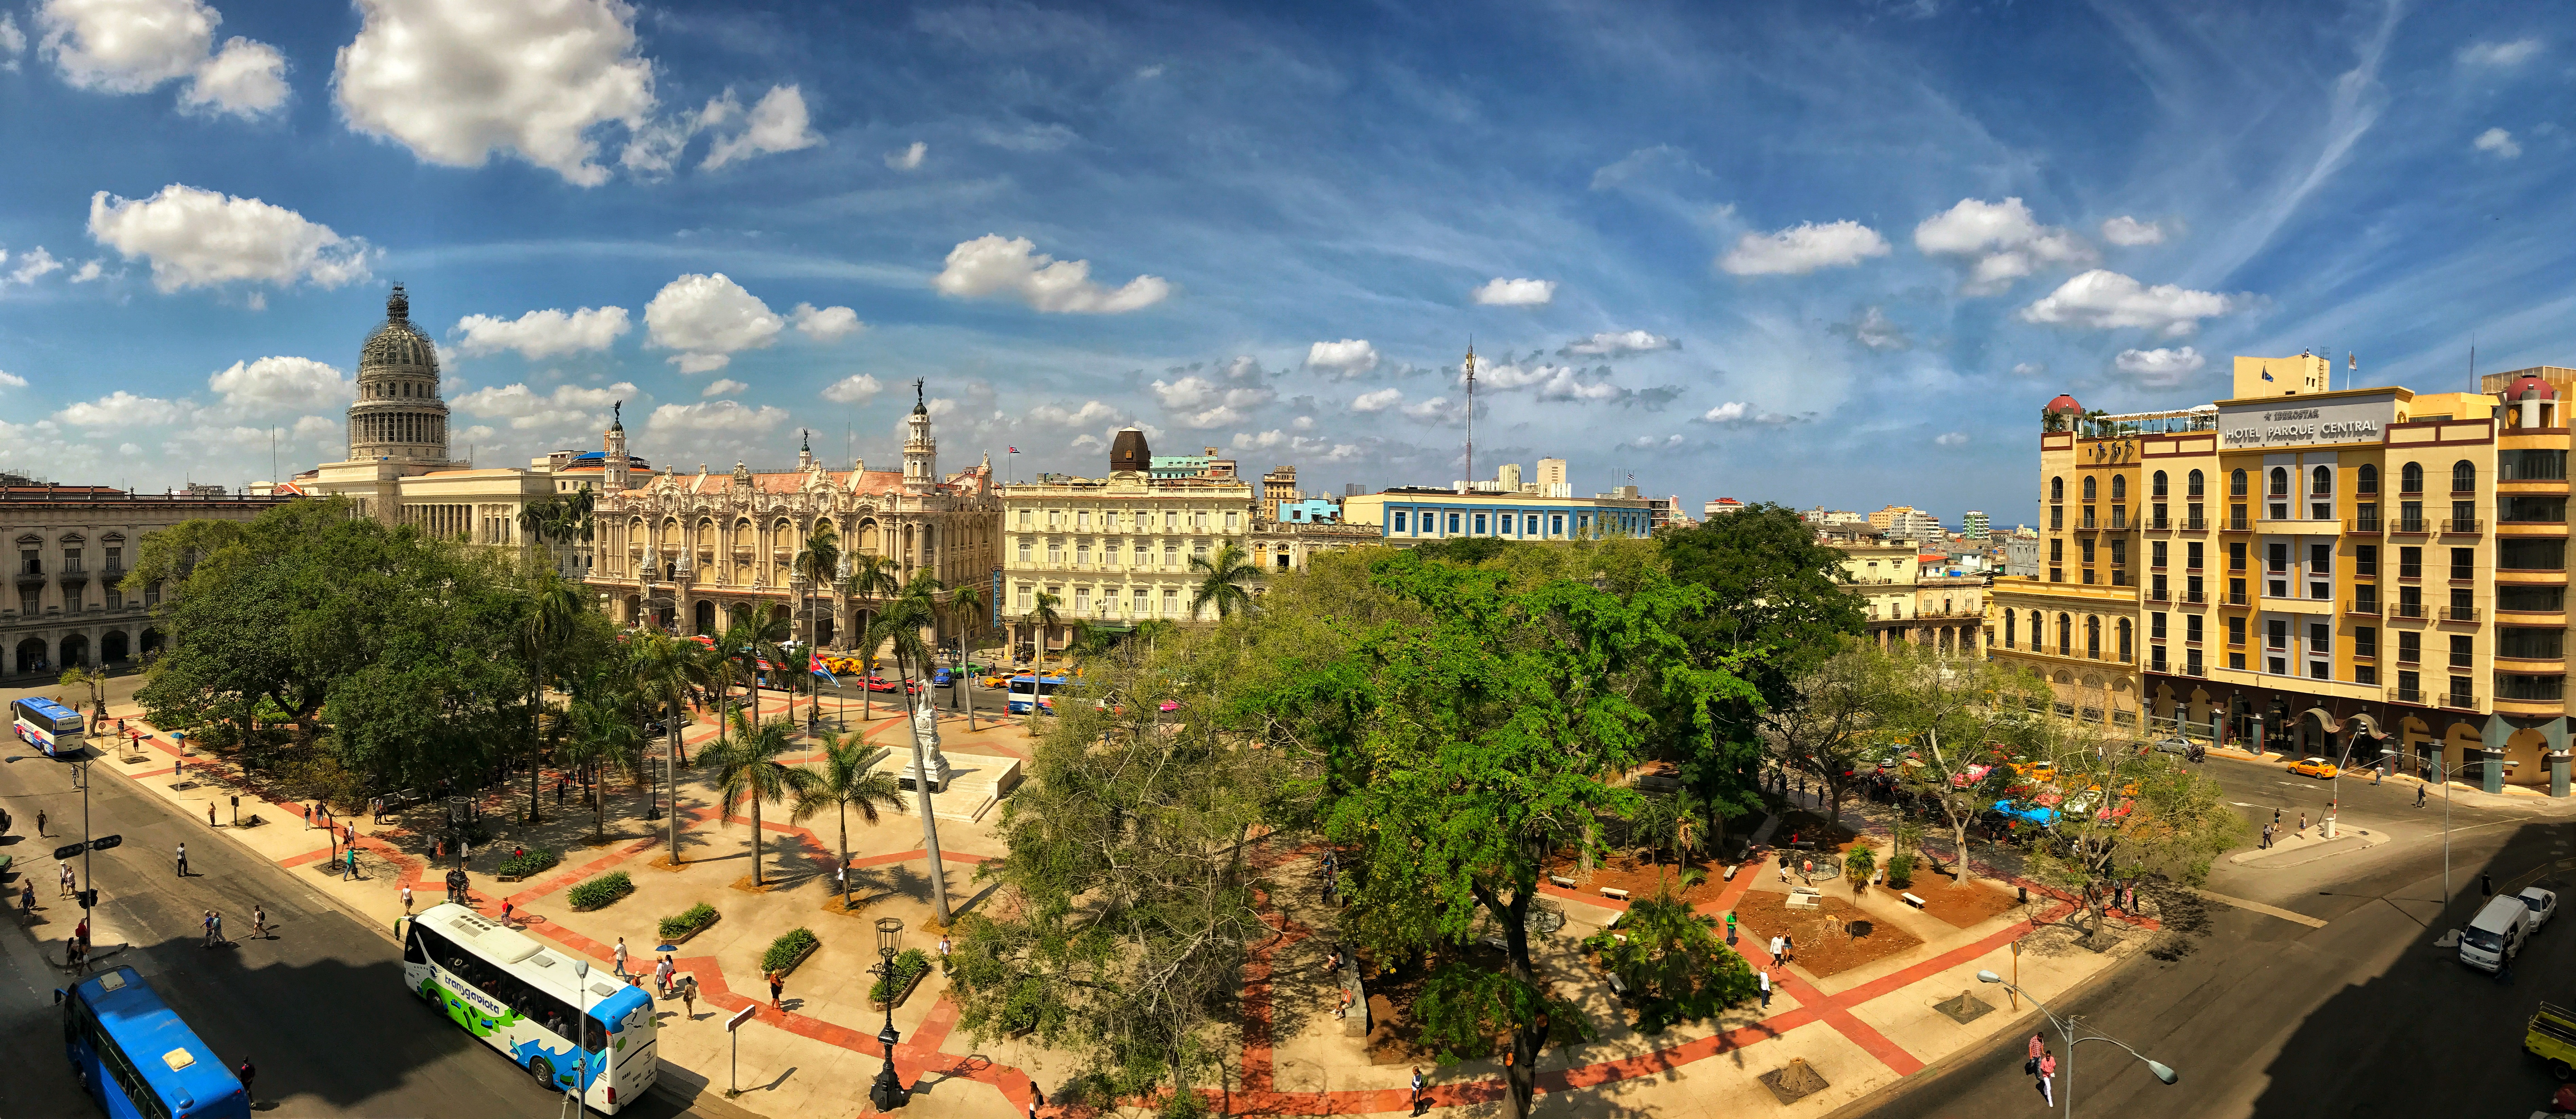
landscape, skyline, photography, town, view, city, urban, cityscape, panorama, downtown, plaza, park, landmark, blue sky, town square, havana, metropolis, neighbourhood, urban area, residential area, human settlement, metropolitan area